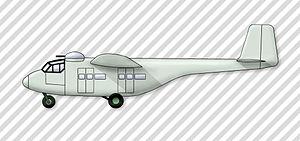
Le Gotha Ka 430 est un planeur d'assaut, conçu en Allemagne en 1944. Il n'a pas eu d'emploi opérationnel.